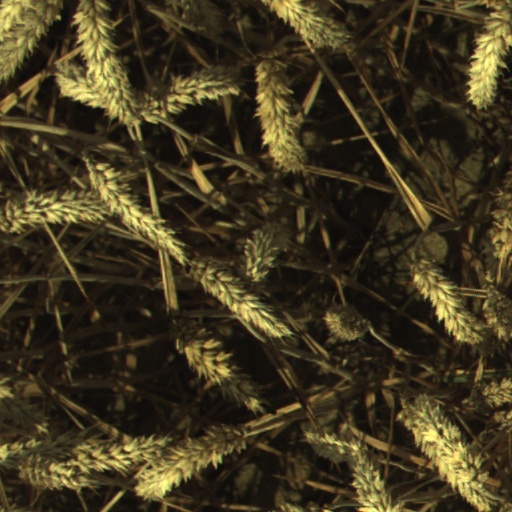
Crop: wheat